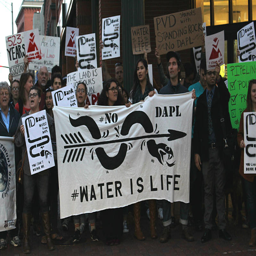
protestors in solidarity rallied to put pressure on the bank to cancel its line of credit for project focus .